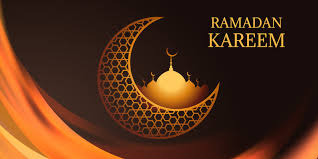
Gis naa fi ab nataal boo xam ne weer lañ ci, weer lañ ci def ak jumaa moom lañ ci def. Weer wi daldi kay ëmb..Ñu bind si weeru koor. Am na leneen lu orange Lu ko wër ak lu sokolaa ci biir weer ci la nekk.